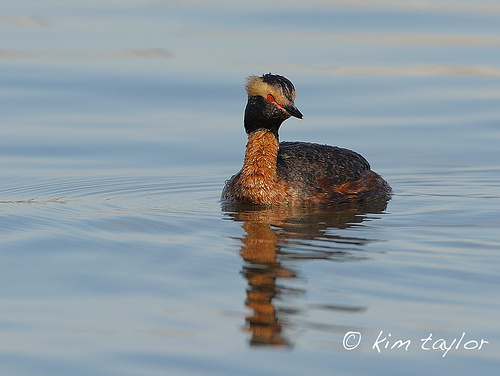
an aquatic bird with a rusty red neck, red eyes, and yellow-orange plumage rising from the superpilliary.
this bird is primarily black with a tan breast and throat, it's head is black as well as it's beak but the yes have a distinctive tan brow around red eyes.
a large bird with a orange neck and belly, black back, and red eye.
this is a bird with a black back, brown neck, black head, brown eyebrow and red eye.
this aquatic bird has brown and black feathers and a short beak.
this brown and gray bird has a bright red eye and a fuzzy brown eyebrow.
this bird has a brown and black face, a black beak, and a brown throat.
this bird is black and brown in color, with a black beak.
bird with black crown and throat, has long neck, superciliary is brown, has pointed small hairs in the nape, eyes are red.
this bird has a red eyering, a tan cheek patch, and black wings.
Species: Horned Grebe